Brilliance Auto Group

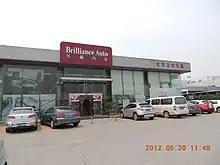
Brilliance Auto dealership in Beijing, China

In 2012, Brilliance Auto Group formed a joint venture Brilliance Shineray in Chongqing with Shineray Group to produce SWM and Jinbei brand automobiles. As of 2019, Shineray Group owned 80% stake of that joint venture. The rest is owned by . The latter is not part of the Brilliance Auto Group, but the Group provides a guarantee for some debt of that company.